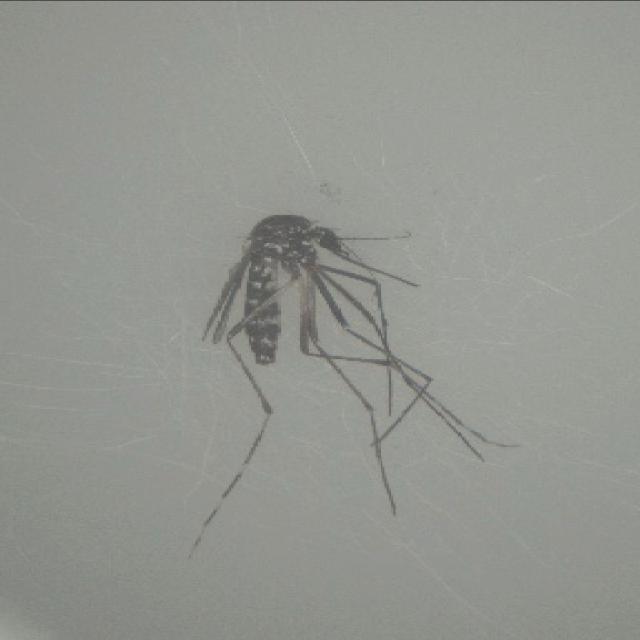
Species: aedes_albopictus